Engine House No. 6 (Wichita, Kansas)

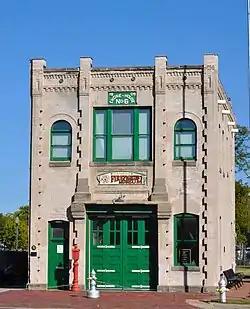

The Engine House No. 6 in Wichita, Kansas, at 1300 S. Broadway, is a fire station which was built in 1909. It was listed on the National Register of Historic Places as "Engine House #6" in 1995.